The Truth According to Wikipedia

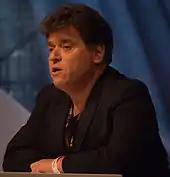
Thomas Leitch wrote in his book "Wikipedia U" that Andrew Keen "(pictured)" expressed a significant viewpoint in the documentary which merited further debate.

"The Truth According to Wikipedia" received a positive review in the journal "Film Quarterly", where author Ben Walters‌ called the documentary, "a sharp and wide-ranging overview of wikipistemology". In a report entitled "Teaching Seven Revolutions: A Tool Kit for Educating Globally Competent Citizens" published by the Center for Strategic and International Studies, the documentary was given a rating of: "Good – especially if students think Wikipedia is the one source for